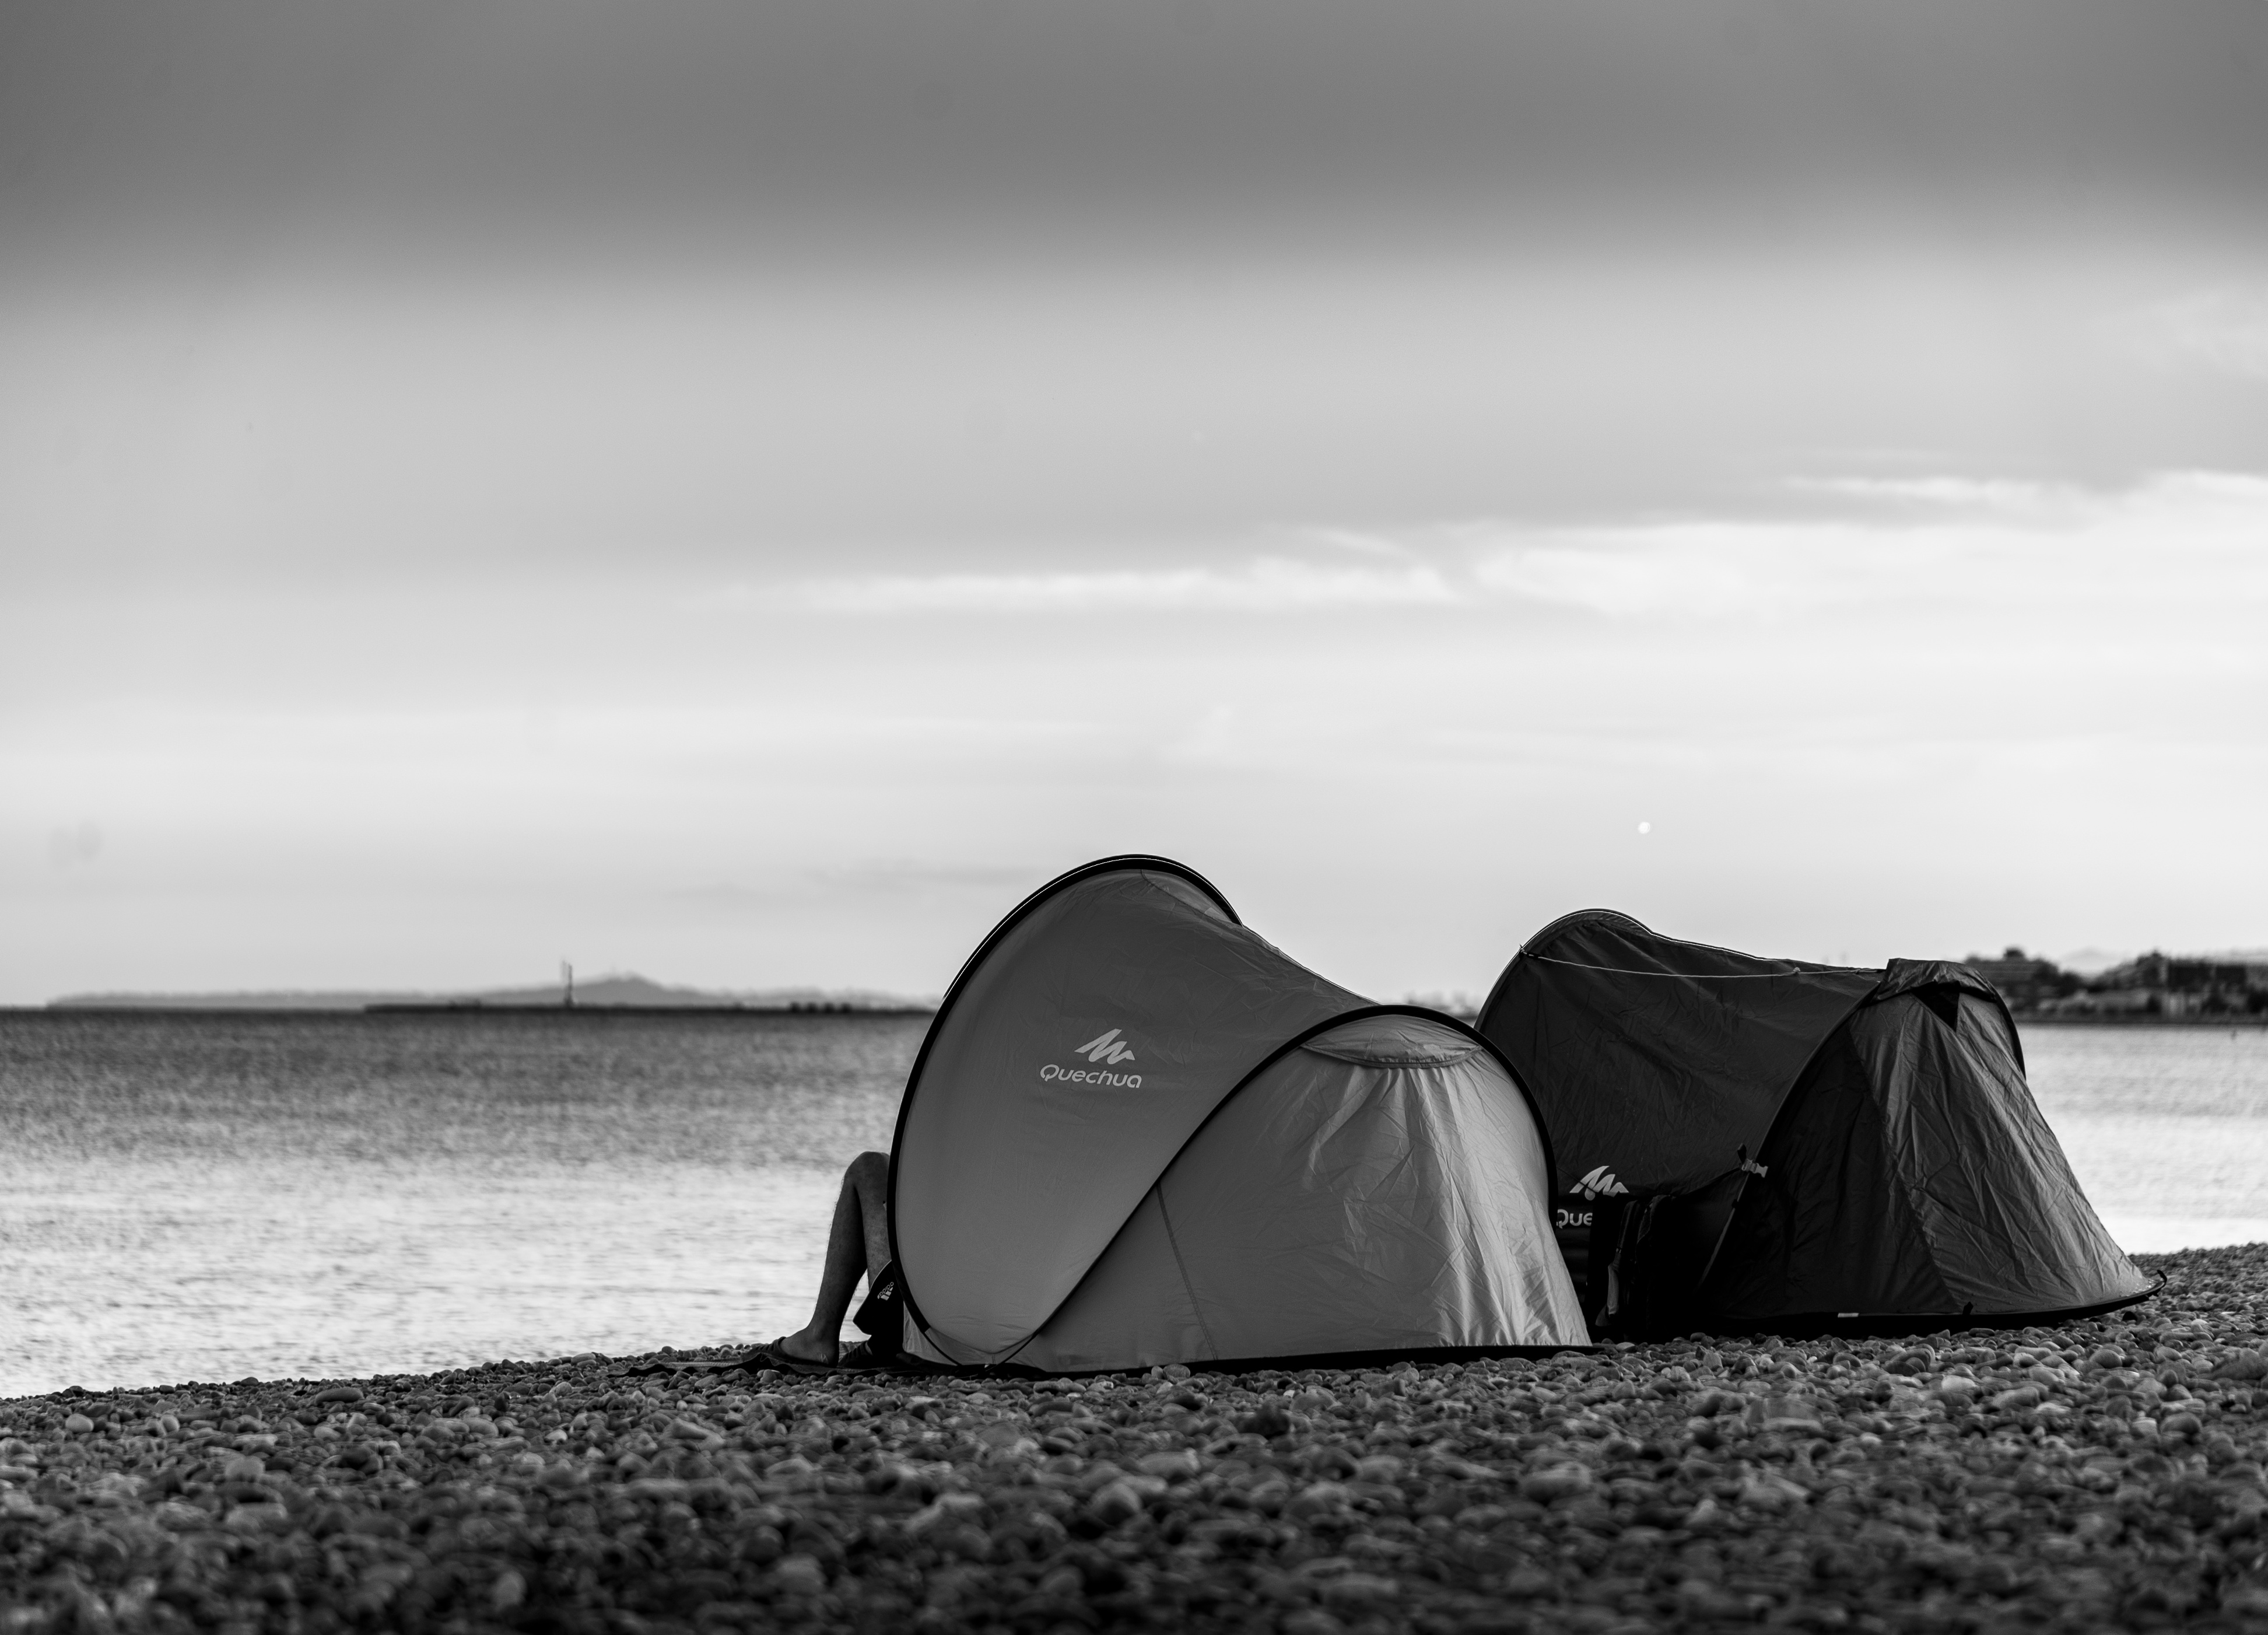
beach, sea, coast, ocean, black and white, white, photography, wave, vehicle, black, monochrome, photograph, monochrome photography